Nam June Paik

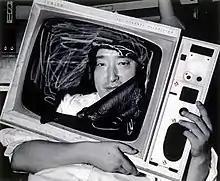
Paik in New York City, 1983

Nam June Paik (July 20, 1932 – January 29, 2006) was a South Korean artist. He worked with a variety of media and is considered to be the founder of video art. He is credited with the first use (1974) of the term "electronic super highway" to describe the future of telecommunications.